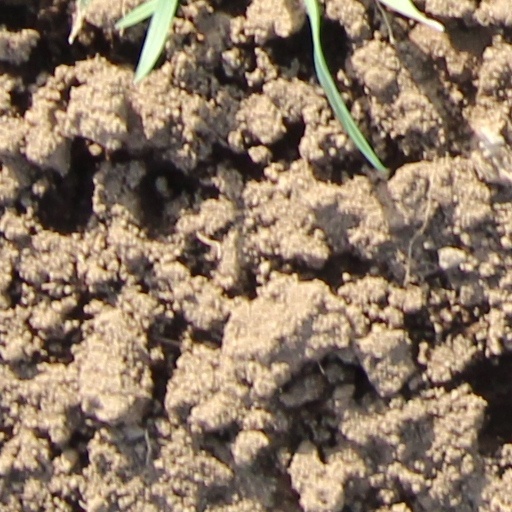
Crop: wheat